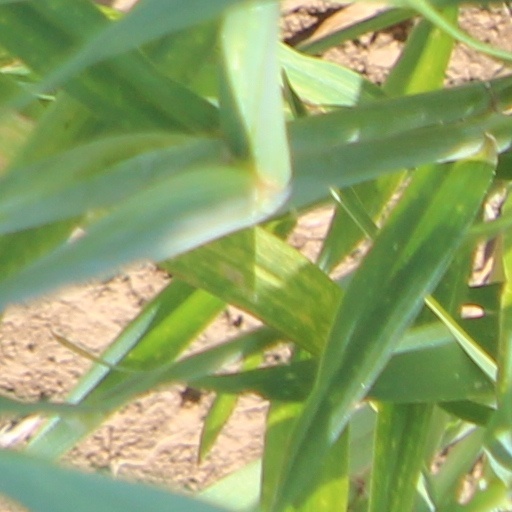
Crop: wheat